Operation Meghdoot

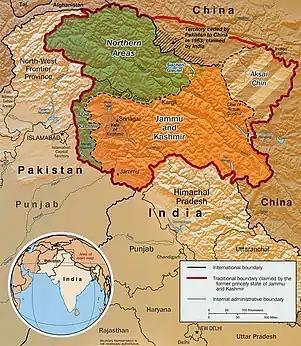
Trans-Karakoram Tract

The Indian Army decided to deploy troops from the northern Ladakh region as well as some paramilitary forces to the glacier area. Most of the troops had been acclimatized to the extremities of the glacier through a training expedition to Antarctica in 1982 before eventually launching the operation to occupy the complete glacier.